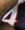
Number: 4